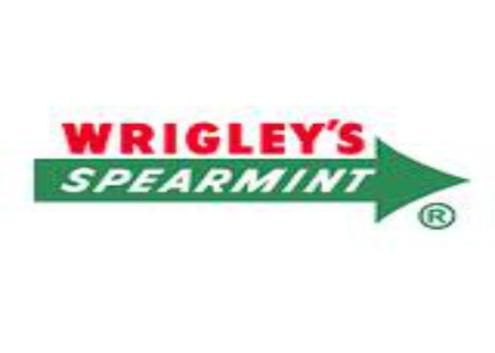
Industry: Food